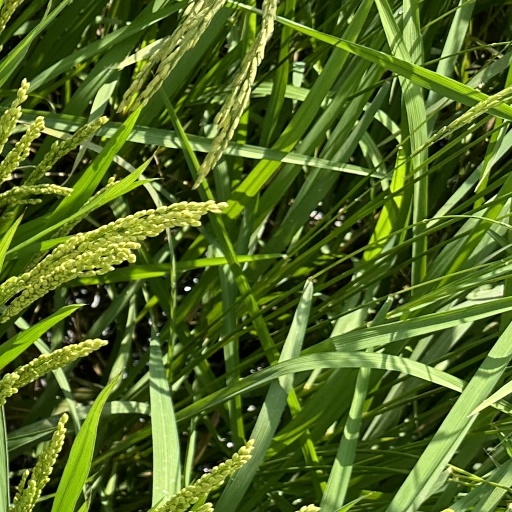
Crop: rice